The Peach Blossom Fan

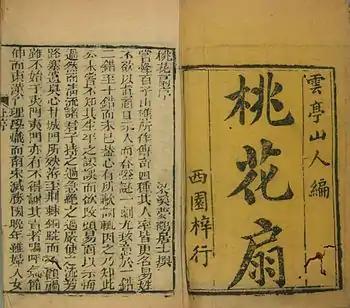
A printed edition of "The Peach Blossom Fan", Xiyuan version, 1699-1722

Liang Qichao (1873–1929) wrote that this play was "a book of utmost desolation, poignant splendor, and utmost turmoil." He further wrote: "With the refined strictness of its structure, the magnificence of its style, and the depth of its sentiments, I would venture that Kong Shangren's "Peach Blossom Fan" surpasses the works of all epochs!"